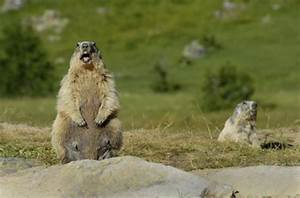
Label: squirrel